Quality Hill, Kansas City

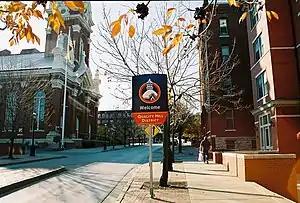
An entrance to Kansas City's Quality Hill neighborhood

Since the late 20th century, Quality Hill has regained its attraction as a highly upscale urban neighborhood. According to Tony Salazar, it is widely regarded as one of the best successes in urban renewal in the United States. Quality Hill's appeal to potential residents is based both in its historic beauty and its ready access to the cultural and business life of downtown Kansas City. Its architecture – both historic and new, reflects Kansas City's origins. It is mostly of a 19th-century French and Federal style, similar to St. Louis's historic Soulard neighborhood.